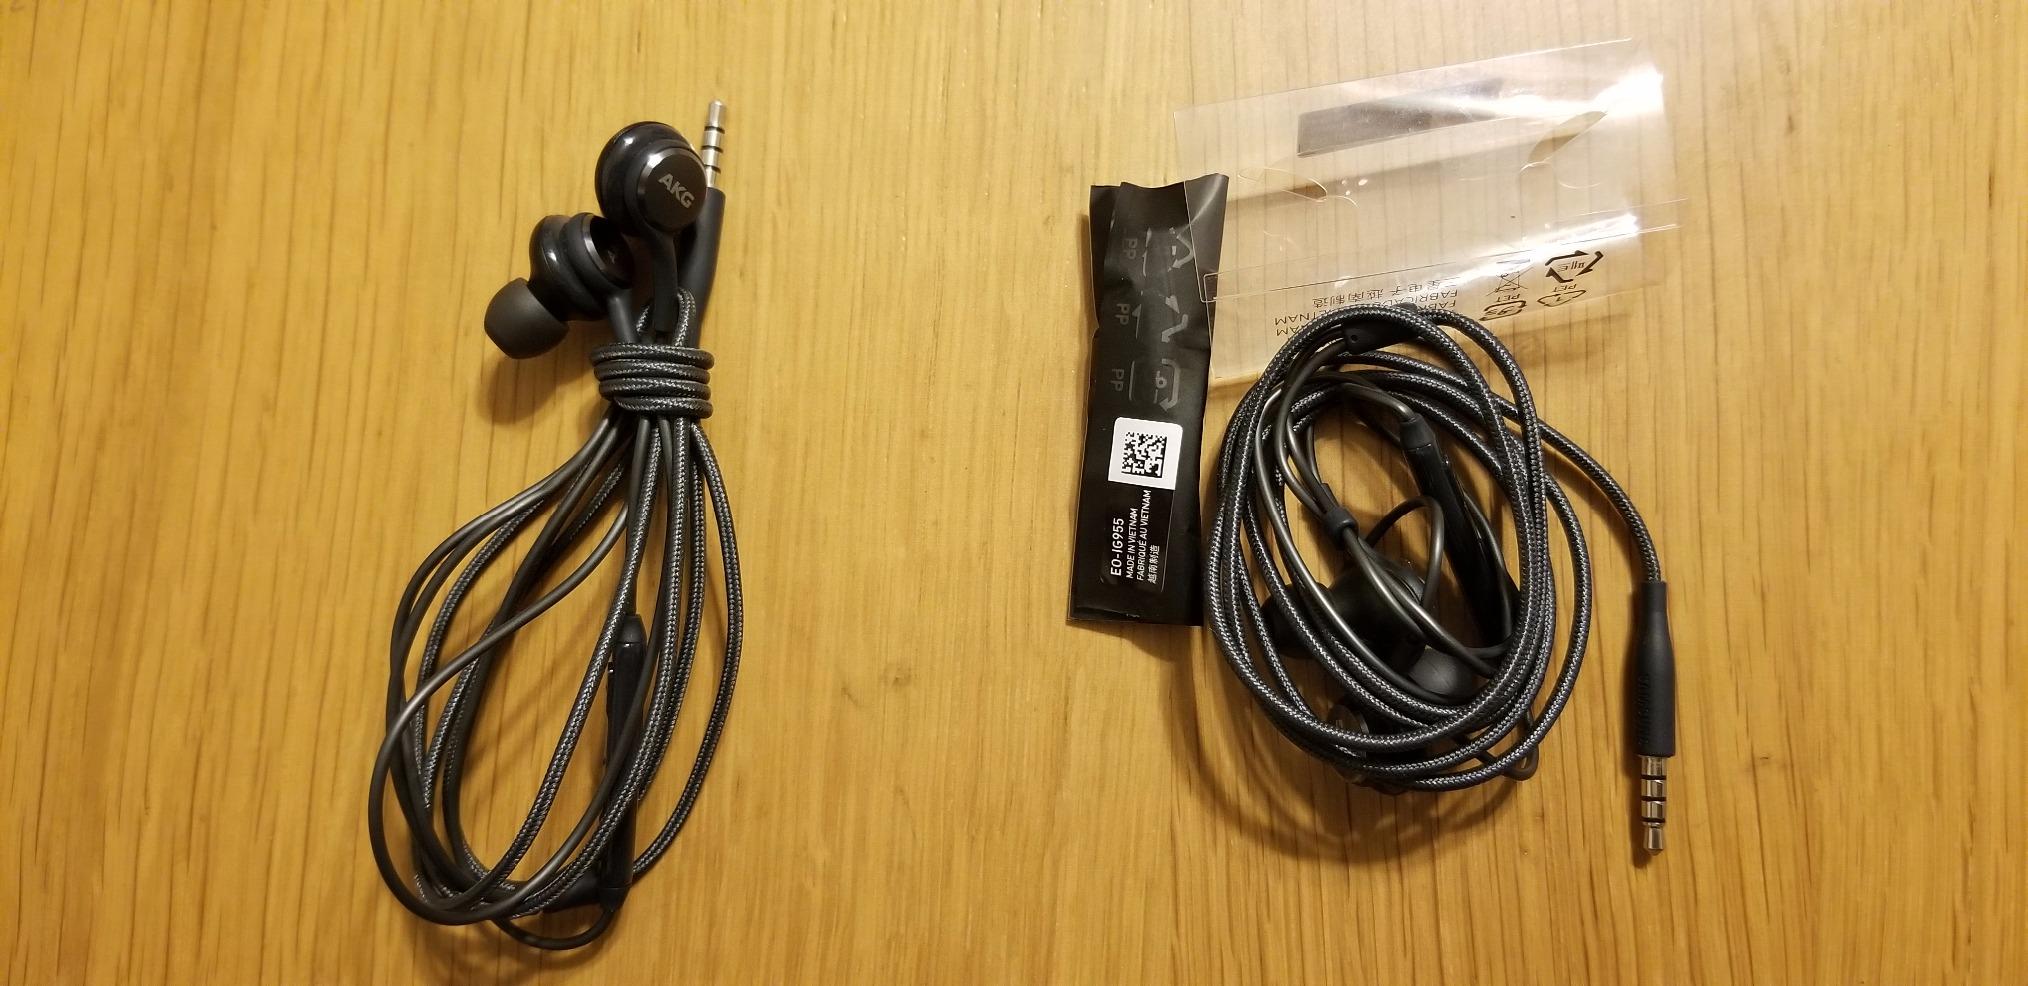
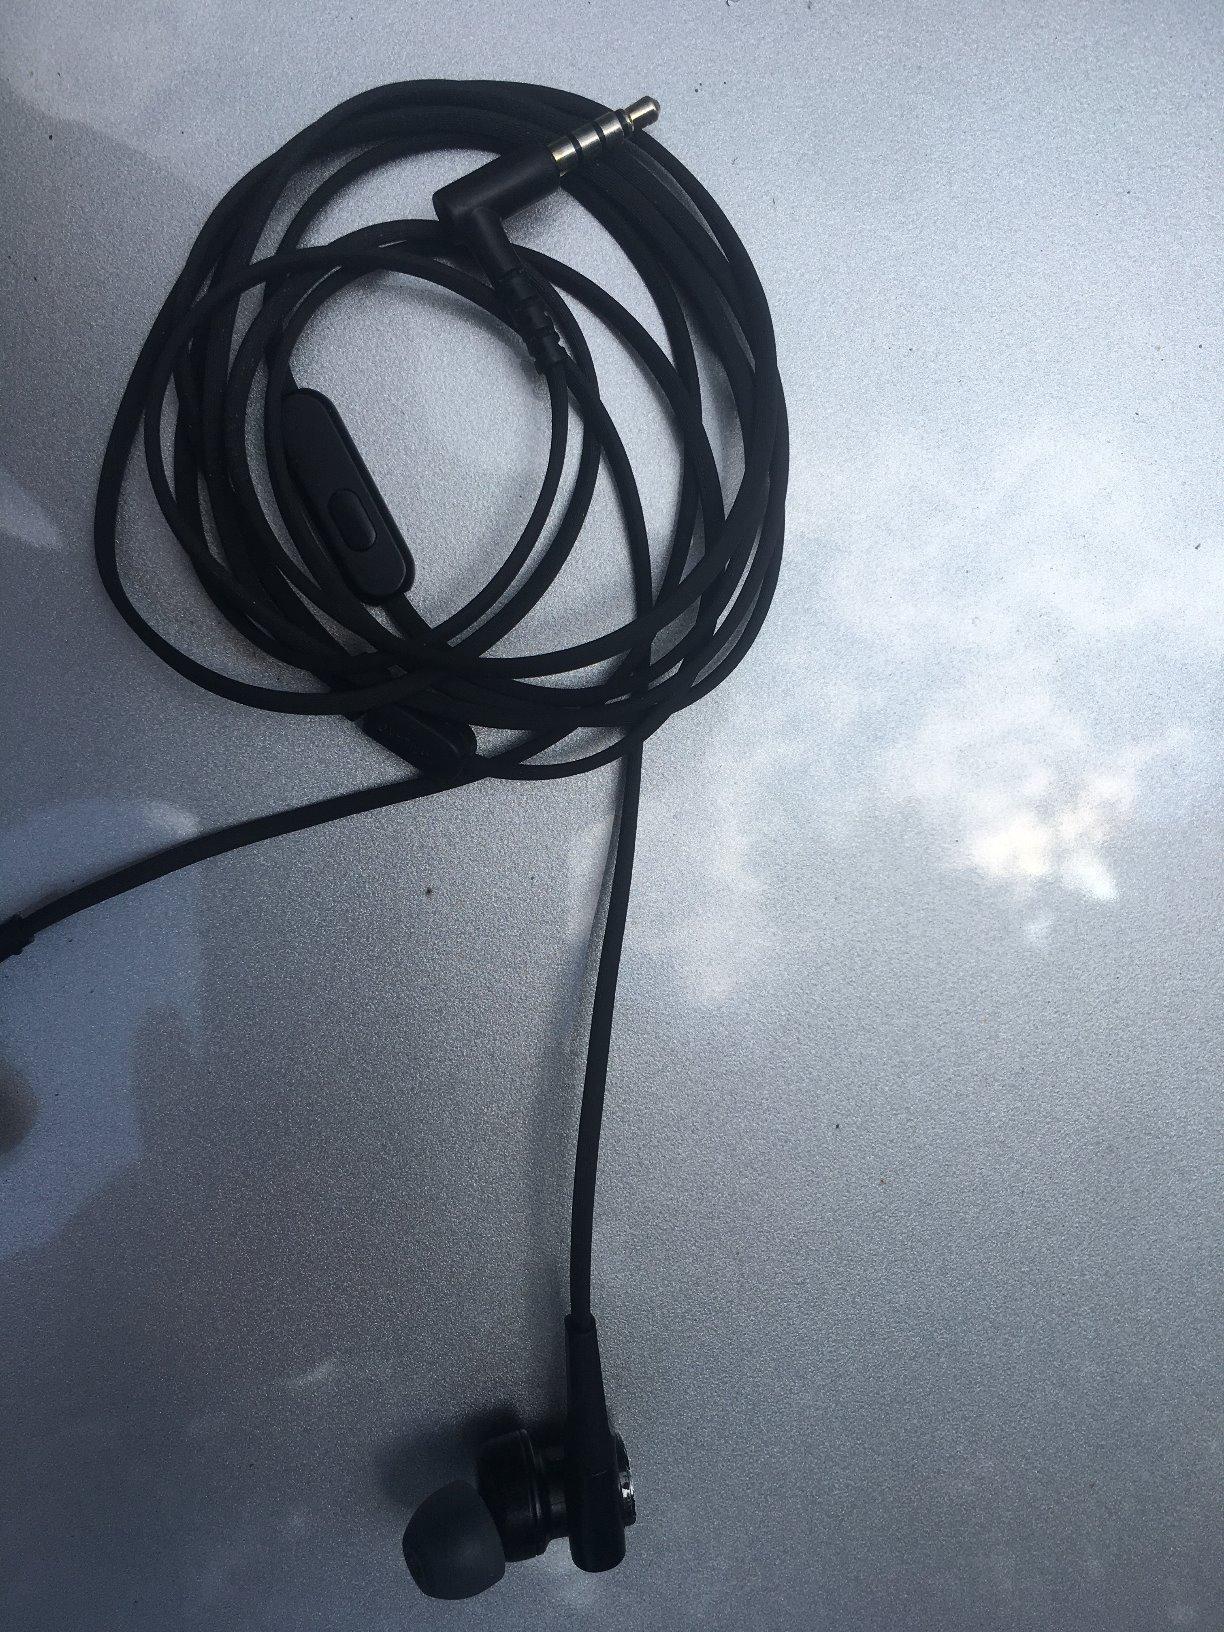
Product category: headphones
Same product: no